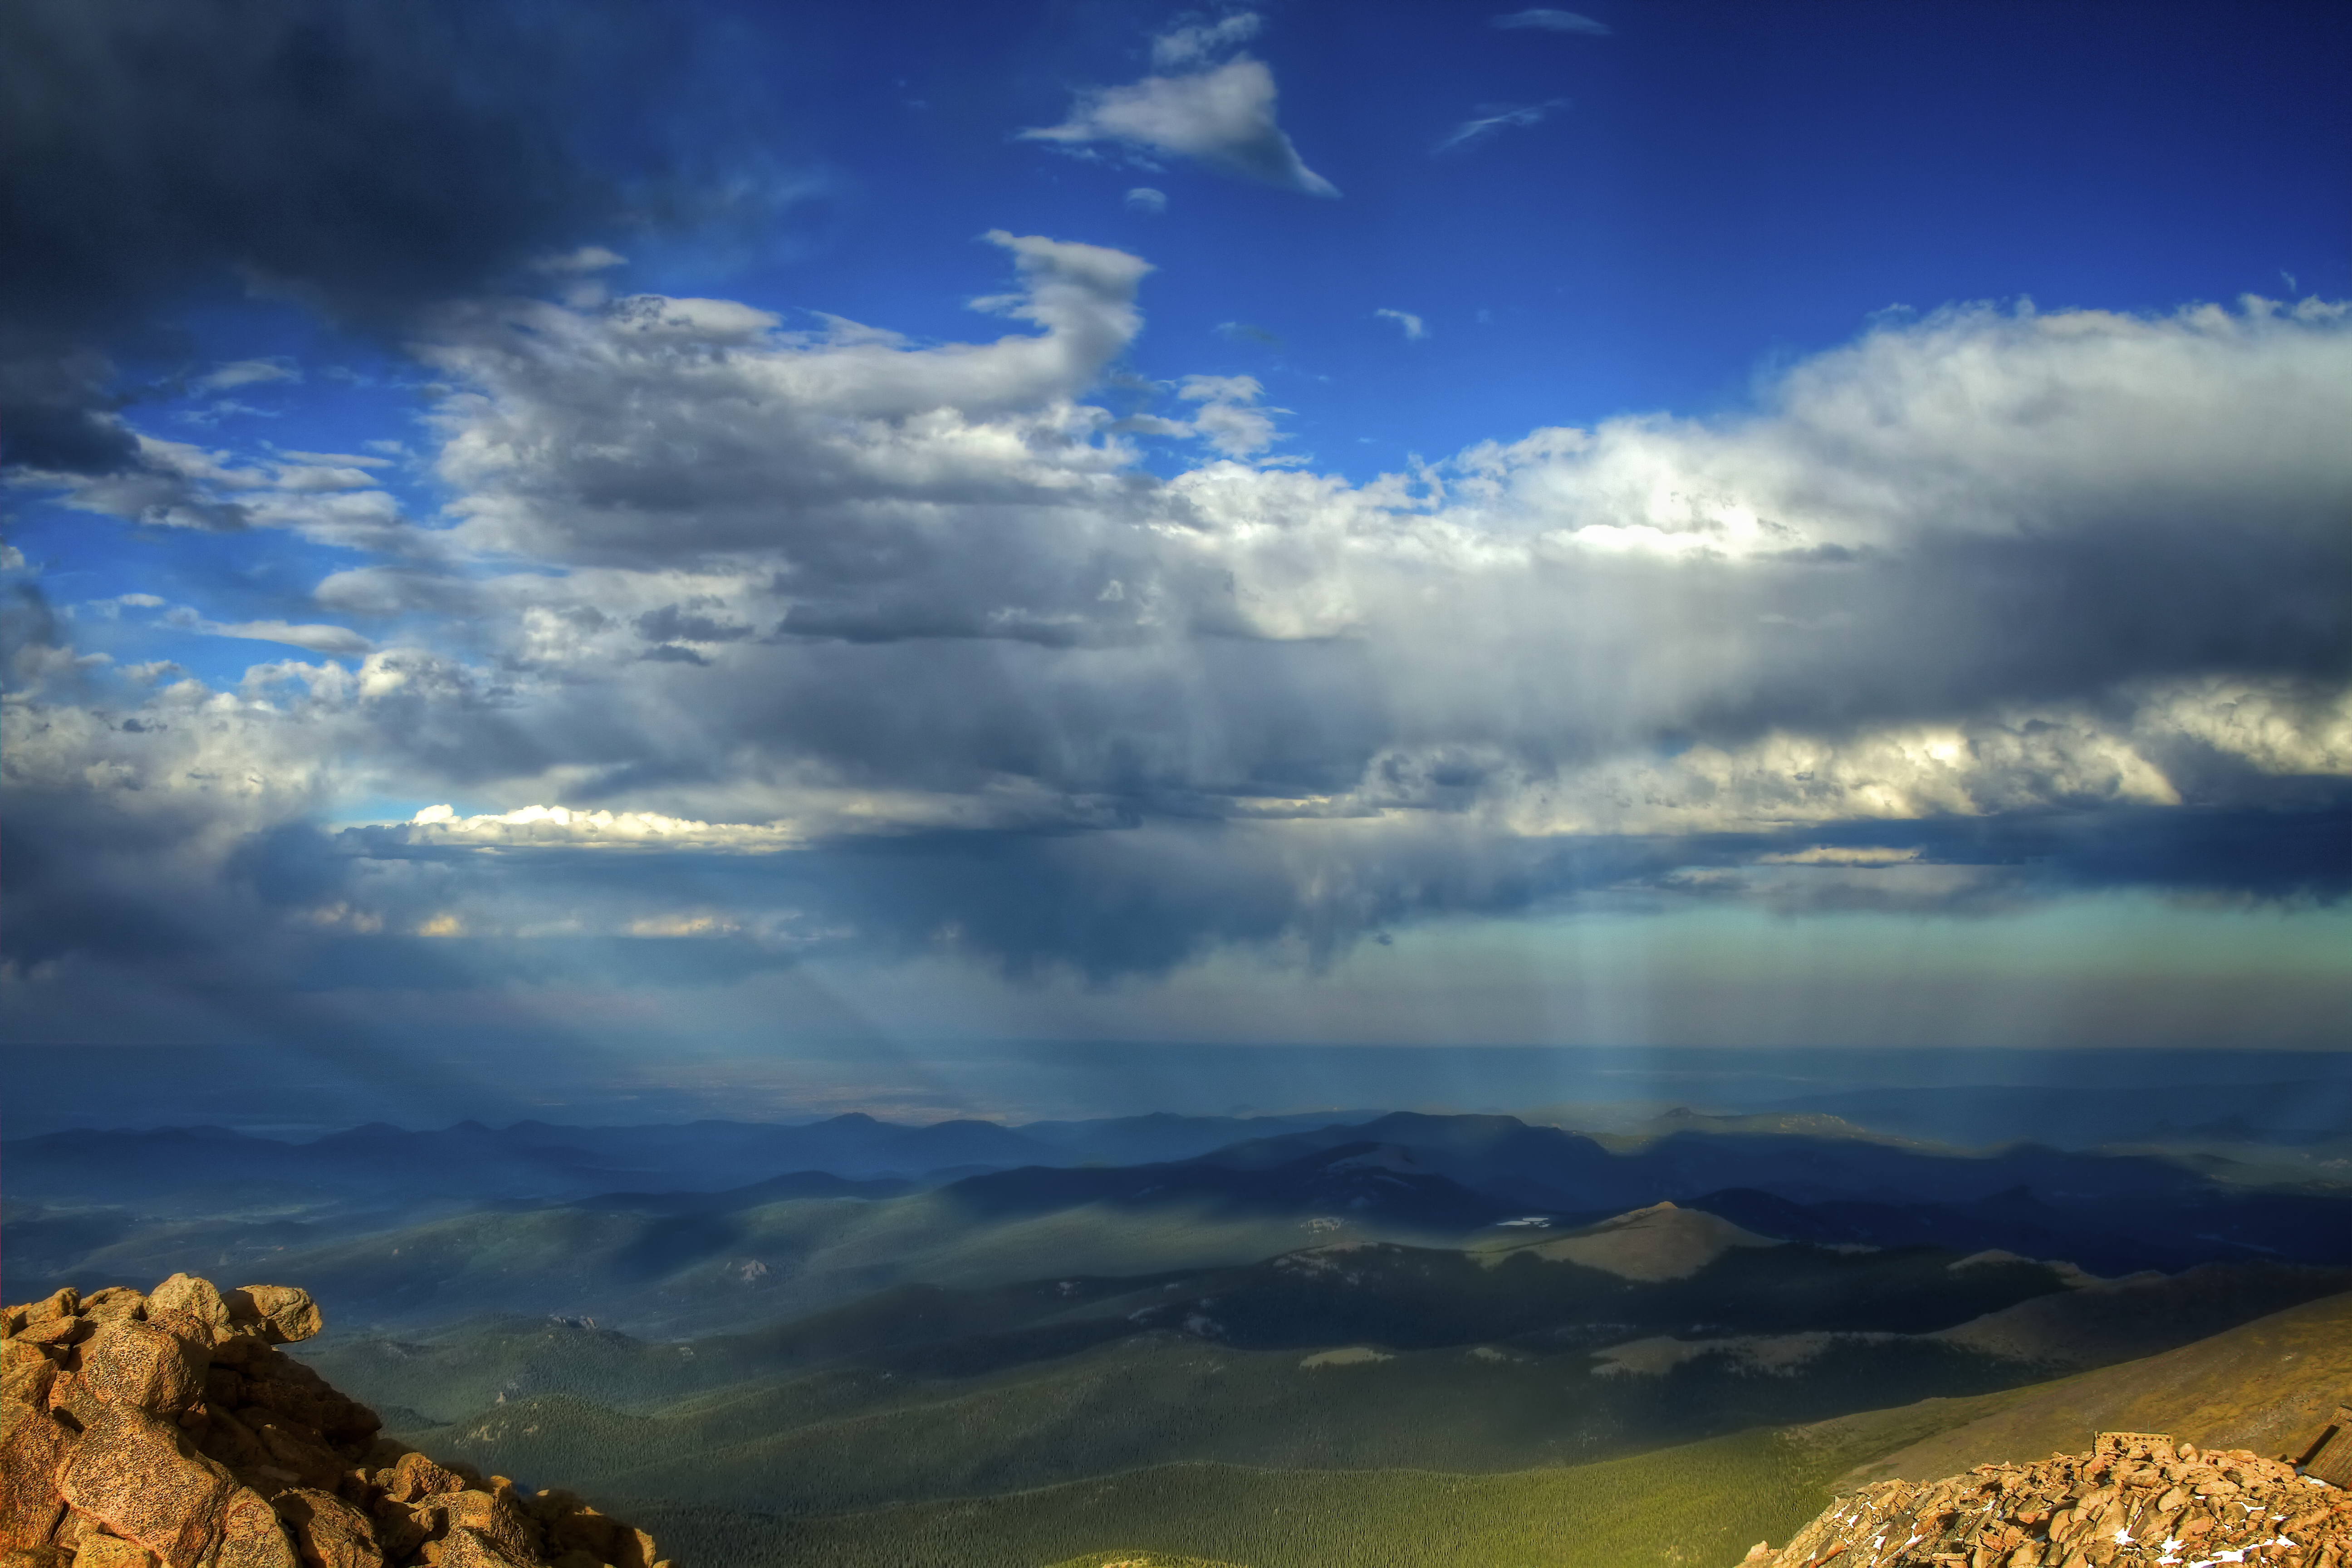
landscape, sea, nature, horizon, mountain, cloud, sky, sun, sunrise, sunset, sunlight, morning, hill, view, dawn, atmosphere, mountain range, dusk, evening, reflection, canon, altitude, plain, hdr, eos, clouds, colorado, mountains, grassland, canon7d, plateau, rays, amazing, epic, 7d, foothills, co, 14er, brilliance, meteorological phenomenon, mountainous landforms